Feodorovskaya Icon of the Mother of God

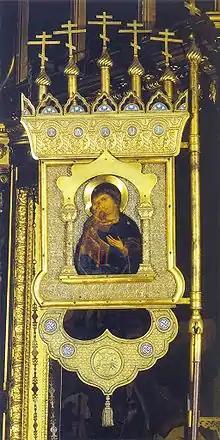
Metallic khorugv (processional banner) of the "Theotokos of Saint Theodore", Moscow (1916)

Another copy of the icon has been venerated in Gorodets, especially after the Feodorovsky Monastery was re-established in the early 18th century. A new copy of the icon was brought to it from Kostroma. This image was fitted into a golden "riza" inlaid with precious stones, so as to rival the original by its sumptuous decoration. During the annual Makariev Fair, the icon was brought for veneration to Nizhny Novgorod.